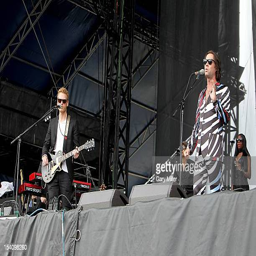
baroque pop artist performs in concert during festival